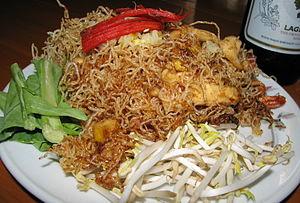
La cuisine thaïlandaise, bien que semblable en certains points avec celle de ses voisins chinois, indiens et birmans, se démarque par des saveurs et ingrédients originaux : curry, menthe, citronnelle, coriandre, basilic rouge. Pimentée à l'excès pour le palais occidental et presque toujours accompagnée de nuoc mam, elle rencontre un succès international croissant. Voici donc une liste des ingrédients utilisés en cuisine thaïlandaise.